Anti-psychiatry

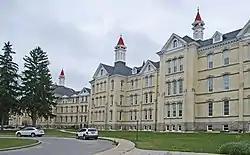
With the decline of industrial age psychiatric hospitals, efforts to rehabilitate them have begun, like the Traverse City State Hospital becoming the Village at Grand Traverse Commons, complete with homes, offices, and businesses, including a wine bar.

Psychiatrists around the world have been involved in the suppression of individual rights by states in which the definitions of mental disease have been expanded to include political disobedience. Nowadays, in many countries, political prisoners are sometimes confined and abused in mental institutions. Psychiatry possesses a built-in capacity for abuse which is greater than in other areas of medicine. The diagnosis of mental disease can serve as proxy for the designation of social dissidents, allowing the state to hold persons against their will and to insist upon therapies that work in favor of ideological conformity and in the broader interests of society. In a monolithic state, psychiatry can be used to bypass standard legal procedures for establishing guilt or innocence and allow political incarceration without the ordinary odium attaching to such political trials.